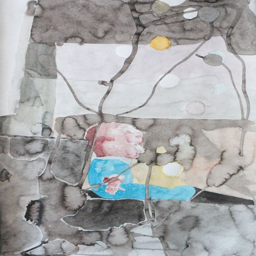
it is original not print large illustration .